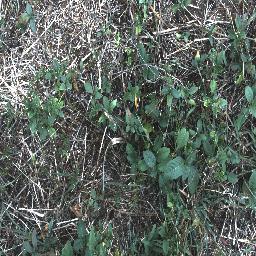
Label: negative